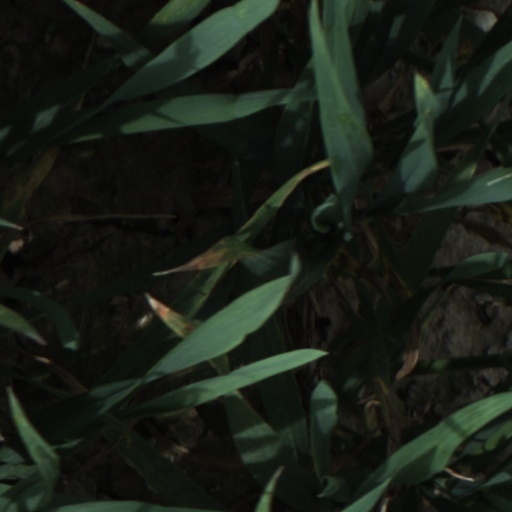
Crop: wheat